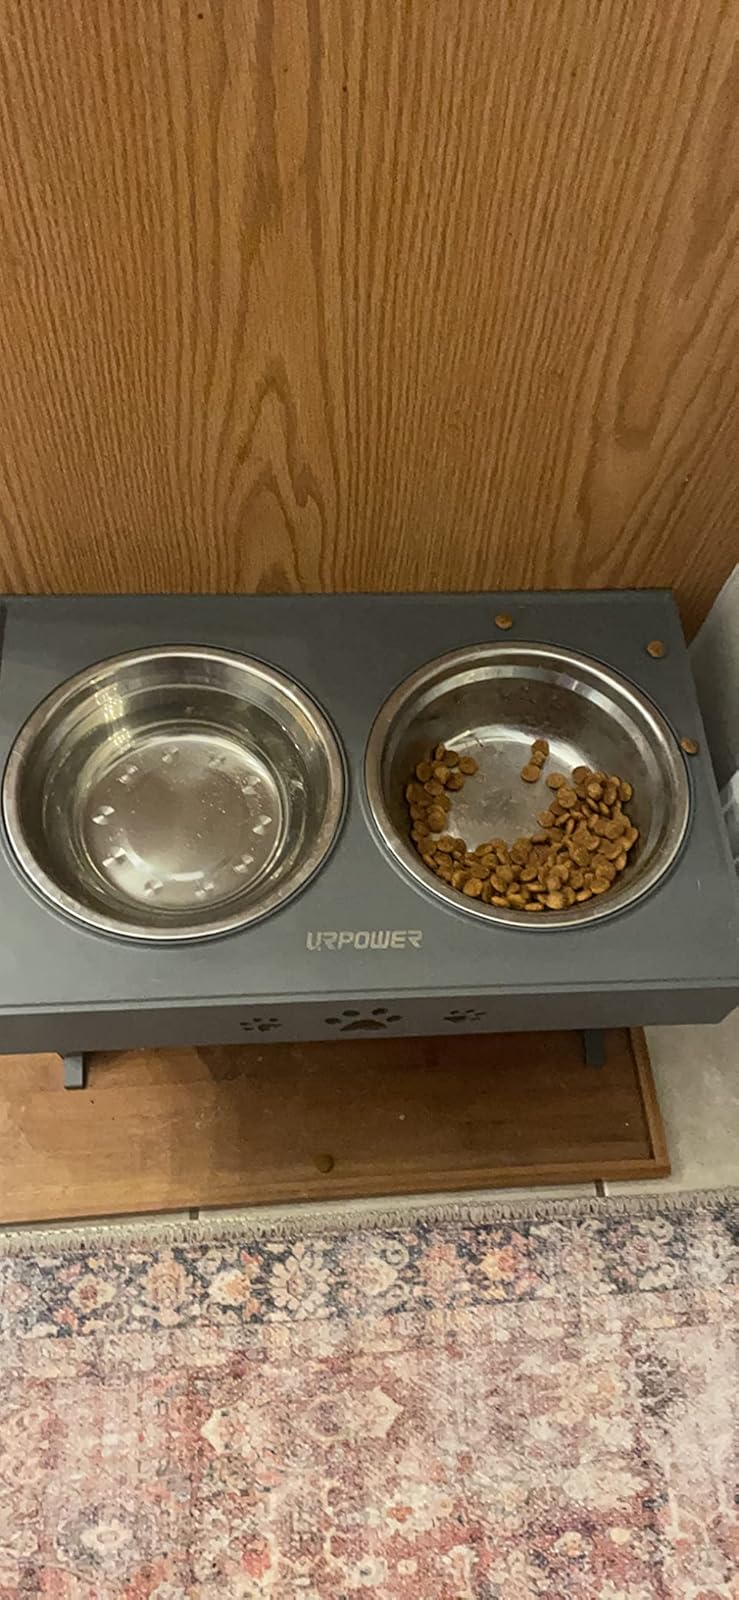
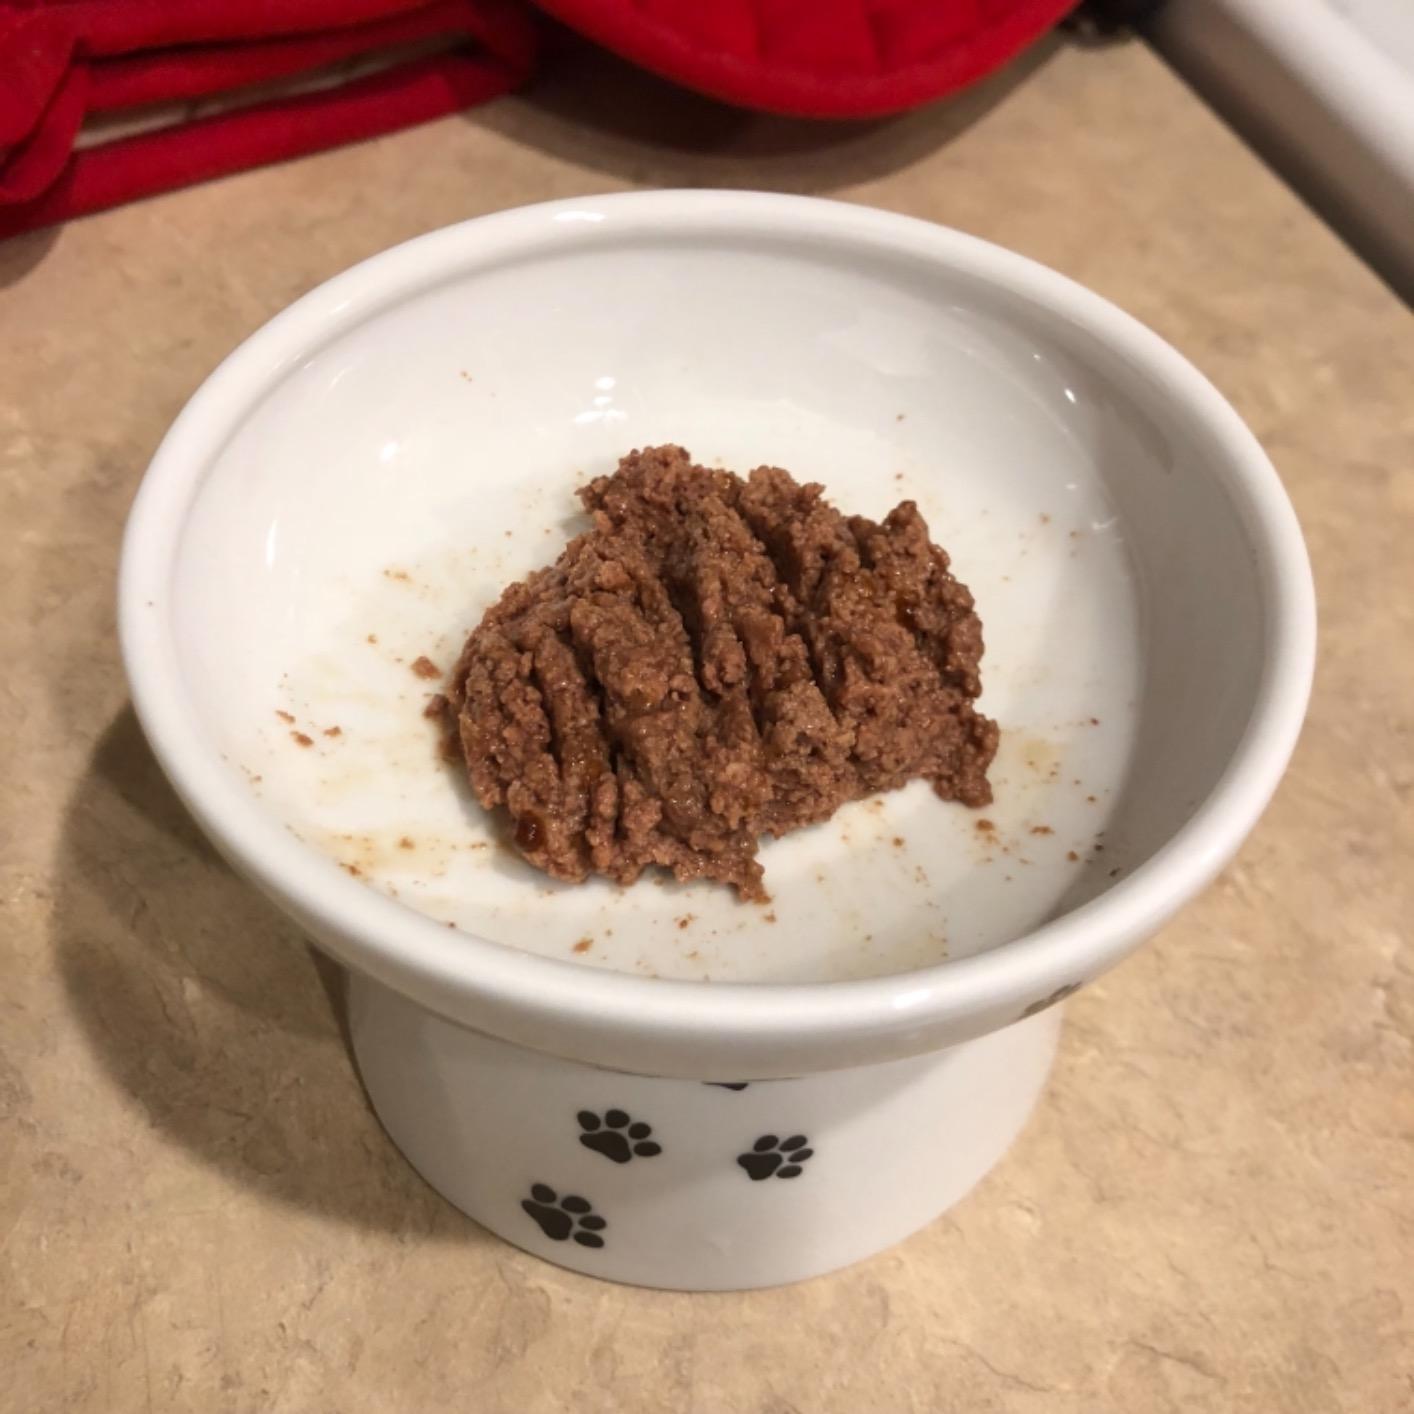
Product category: items_bowl
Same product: no